Raid in St. Pauli

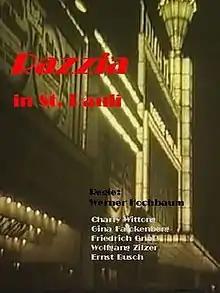

Raid in St. Pauli (German: Razzia in St. Pauli) is a 1932 German drama film directed by Werner Hochbaum and starring Gina Falckenberg, Friedrich Gnaß and Wolfgang Zilzer. The film's sets were designed by the art director Willy Schiller.